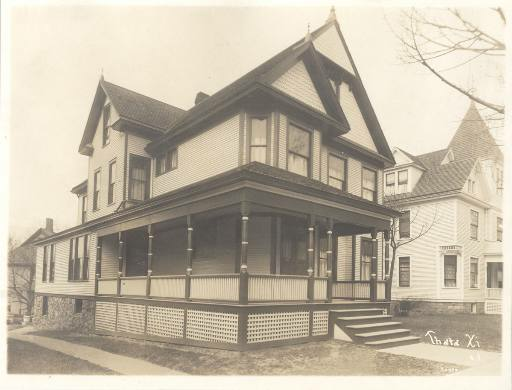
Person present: No